Château Pastré

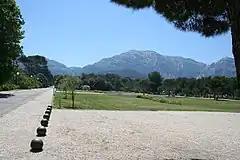
Campagne Pastré

Eugène and Céline's son Ange André Pastré (1856–1926) was made a Roman Count. He married Claire Goldschmidt around 1885, and they had four children: Odette, Diane (1888–1971), Jean André and Louis. Jean Pastré was born on 2 December 1888, in Marseille, and inherited the title of "Count". In 1918, he married Louise (Lily) Double. The couple had three children. Jean Pastré played on France's polo team in the 1924 Summer Olympic games. He died in Paris on 29 June 1960 at the age of 71. Their daughter Nadia Pastré helped in the escape lines for Allied prisoners during World War II.